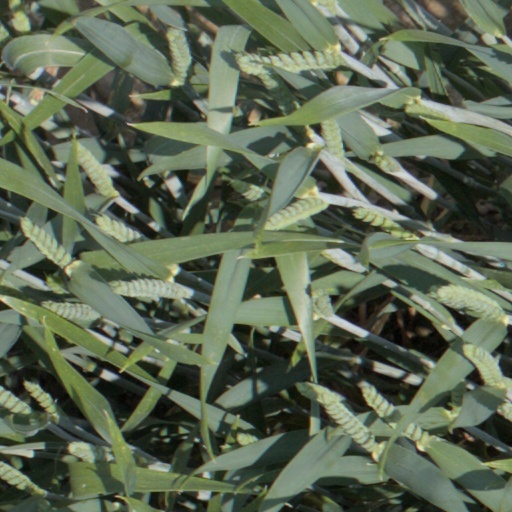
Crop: wheat